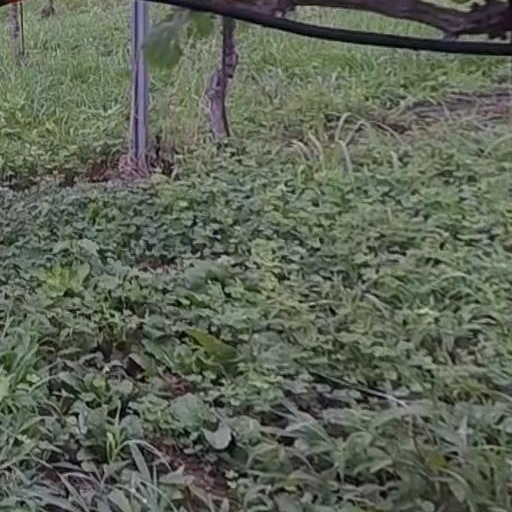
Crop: grape